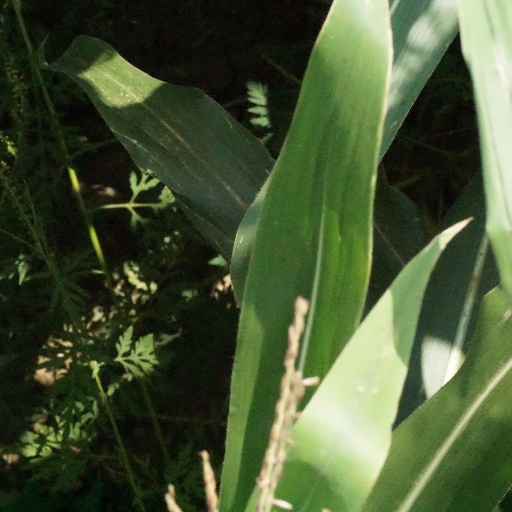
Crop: maize; corn